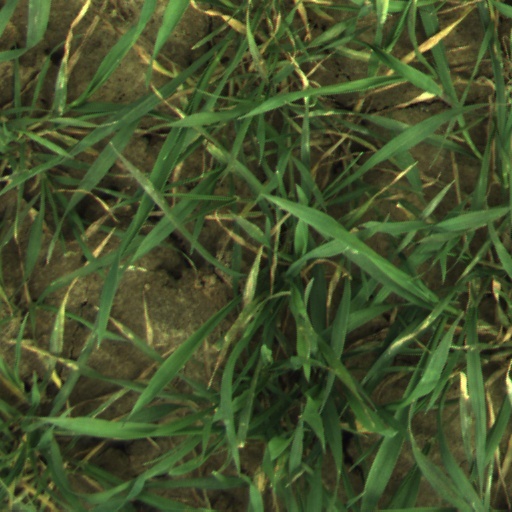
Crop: wheat